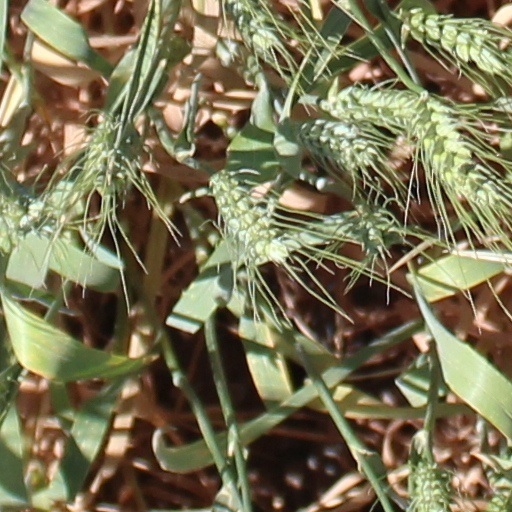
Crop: wheat